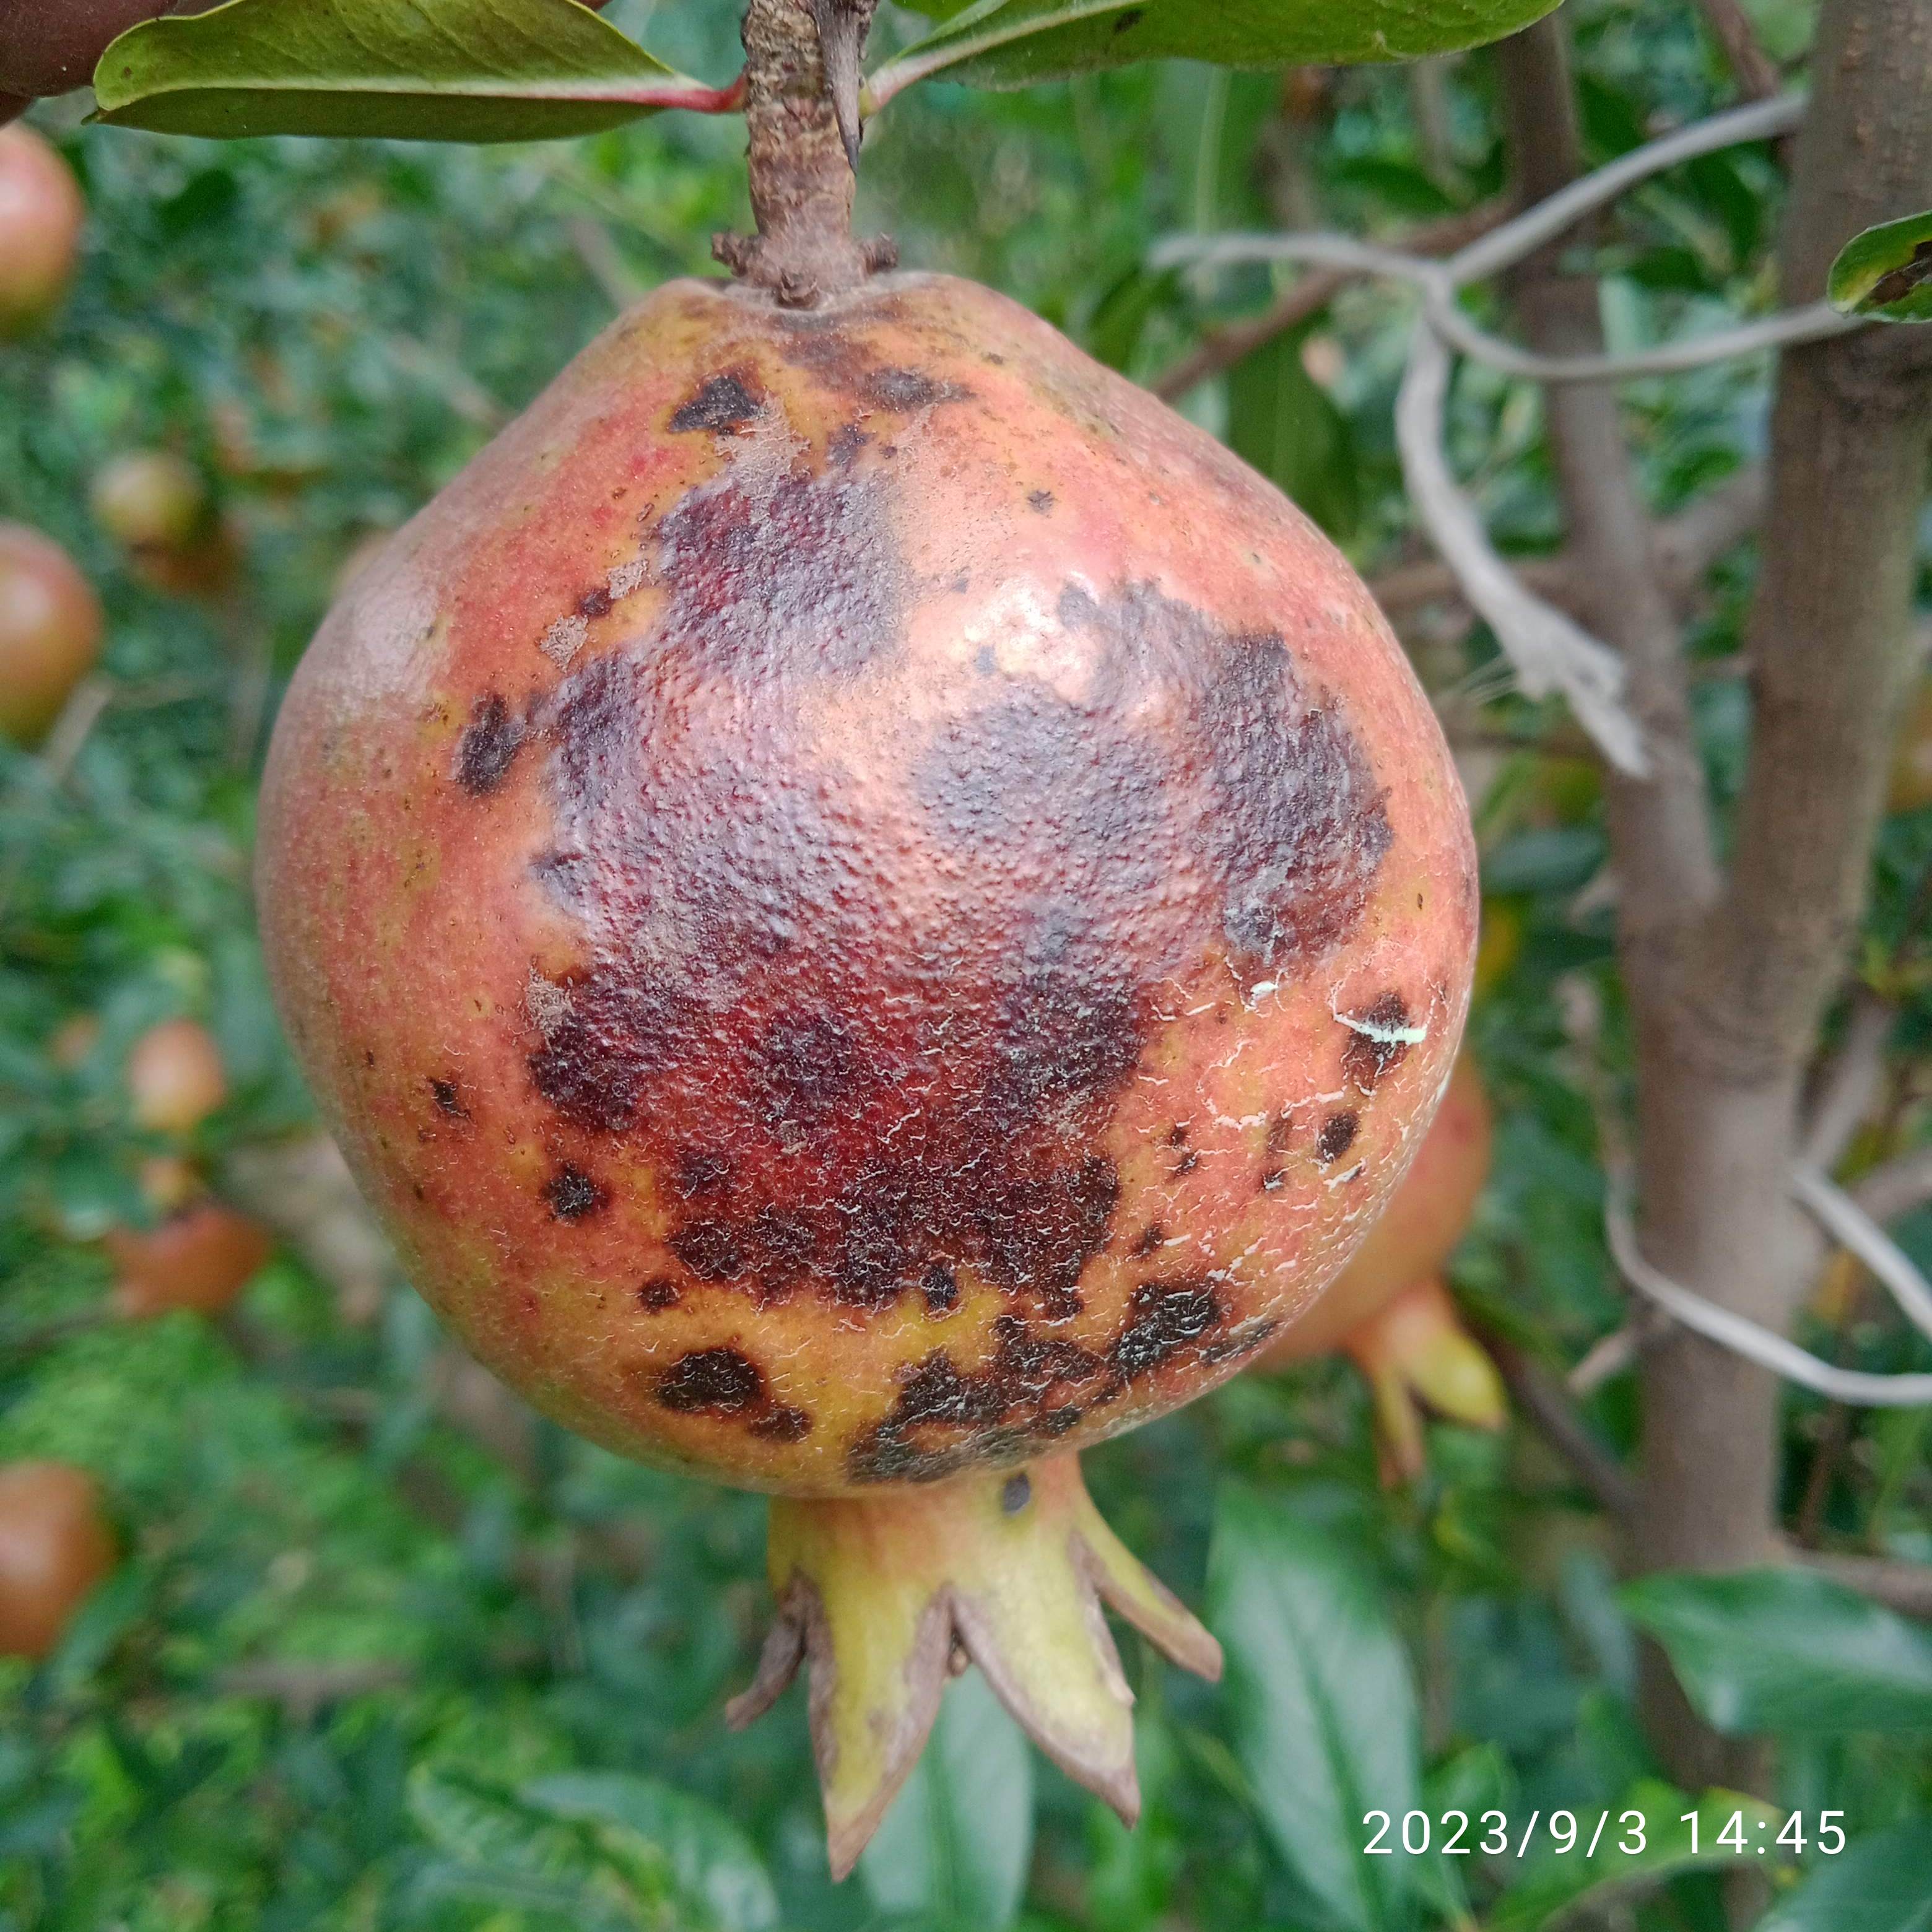
Label: Anthracnose